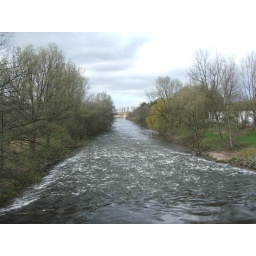
The river running through town. I cross over this to get to the train.